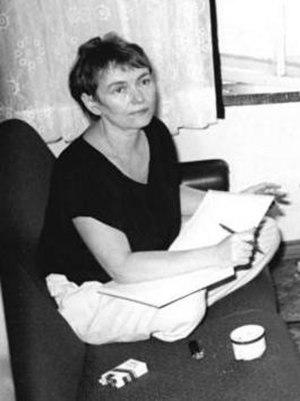
Barbel Bohley est une artiste peintre allemande et une figure de l'opposition est-allemande-RDA.